James Wolfe

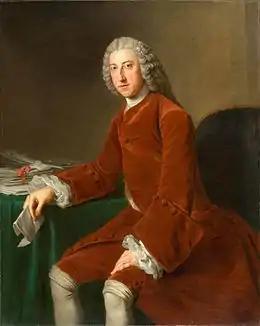
Wolfe came to the attention of William Pitt the Elder following his role in the raid on Rochefort. Pitt had Wolfe promoted and posted to Canada, which he planned to capture.

In July 1745, Charles Stuart landed in Scotland in an attempt to regain the British throne for his father, the exiled James Stuart. In the initial stages of the 1745 Rising, the Jacobites captured Edinburgh and defeated government forces at the Battle of Prestonpans in September. This resulted in the recall of Cumberland, commander of the British army in Flanders and 12,000 troops, including Wolfe's regiment.